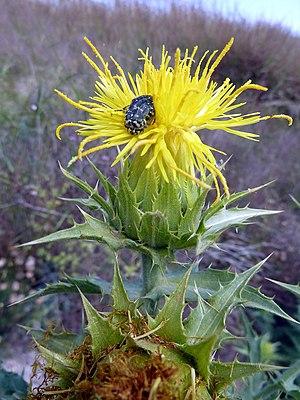
Le genre botanique Carthamus regroupe des plantes presque toutes méditerranéennes de la famille des Astéracées, assez proches des chardons. Ce sont des plantes annuelles ou vivaces, le plus souvent très épineuses. Les capitules sont solitaires, entourés d'un involucre de bractées épineuses, avec de nombreuses bractées externes foliacées. Les fleurs sont toutes tubulées, à lobes profonds. L'huile de carthame est une huile alimentaire.